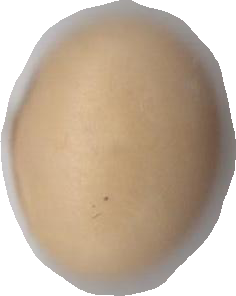
Variety: Anjasmoro